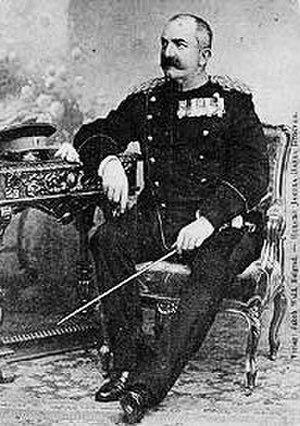
L’Académie serbe des sciences et des arts est la plus importante institution académique de Serbie. Elle a été fondée le 1ᵉʳ novembre 1886 par le roi Milan Iᵉʳ sous le nom d’Académie royale de Serbie. Elle est aujourd'hui située rue Knez Mihailova dans la municipalité de Stari grad. Le bâtiment actuel de l'Académie a été construit en 1924 et il est aujourd'hui inscrit sur la liste des monuments culturels protégés de la République de Serbie et sur la liste des biens culturels de la Ville de Belgrade.
Le coup d'État de mai est un coup d'État qui a lieu en Serbie dans la nuit du 28 au 29 mai 1903. Le roi de Serbie Alexandre Iᵉʳ Obrenović et sa femme, la reine Draga, sont assassinés dans leur palais royal de Belgrade par un groupe d'officiers conduits par le capitaine Dragutin Dimitrijević dit « Apis ».